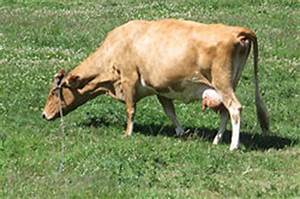
Label: mucca